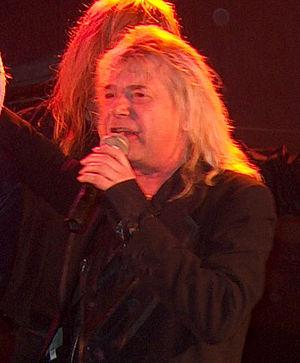
Robert Adrian 'Bob' Catley est le chanteur du groupe de hard rock Magnum.